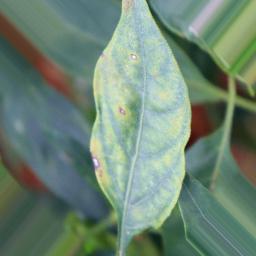
Label: cercospora